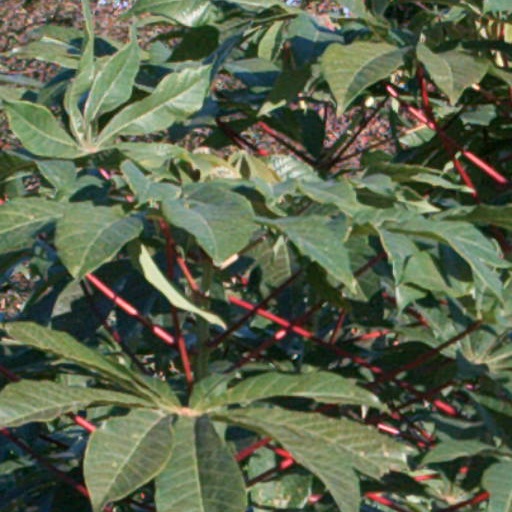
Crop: cassava